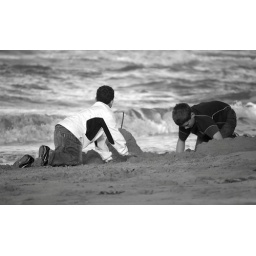
These two lads were next to me on the beach and working hard on their castle in the sand